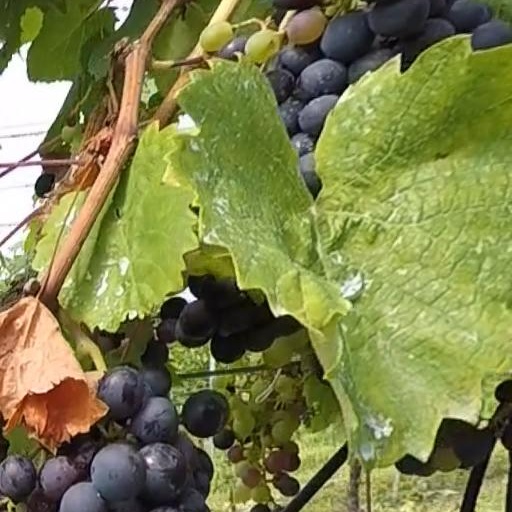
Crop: grape